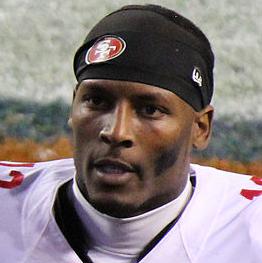
Age: 27